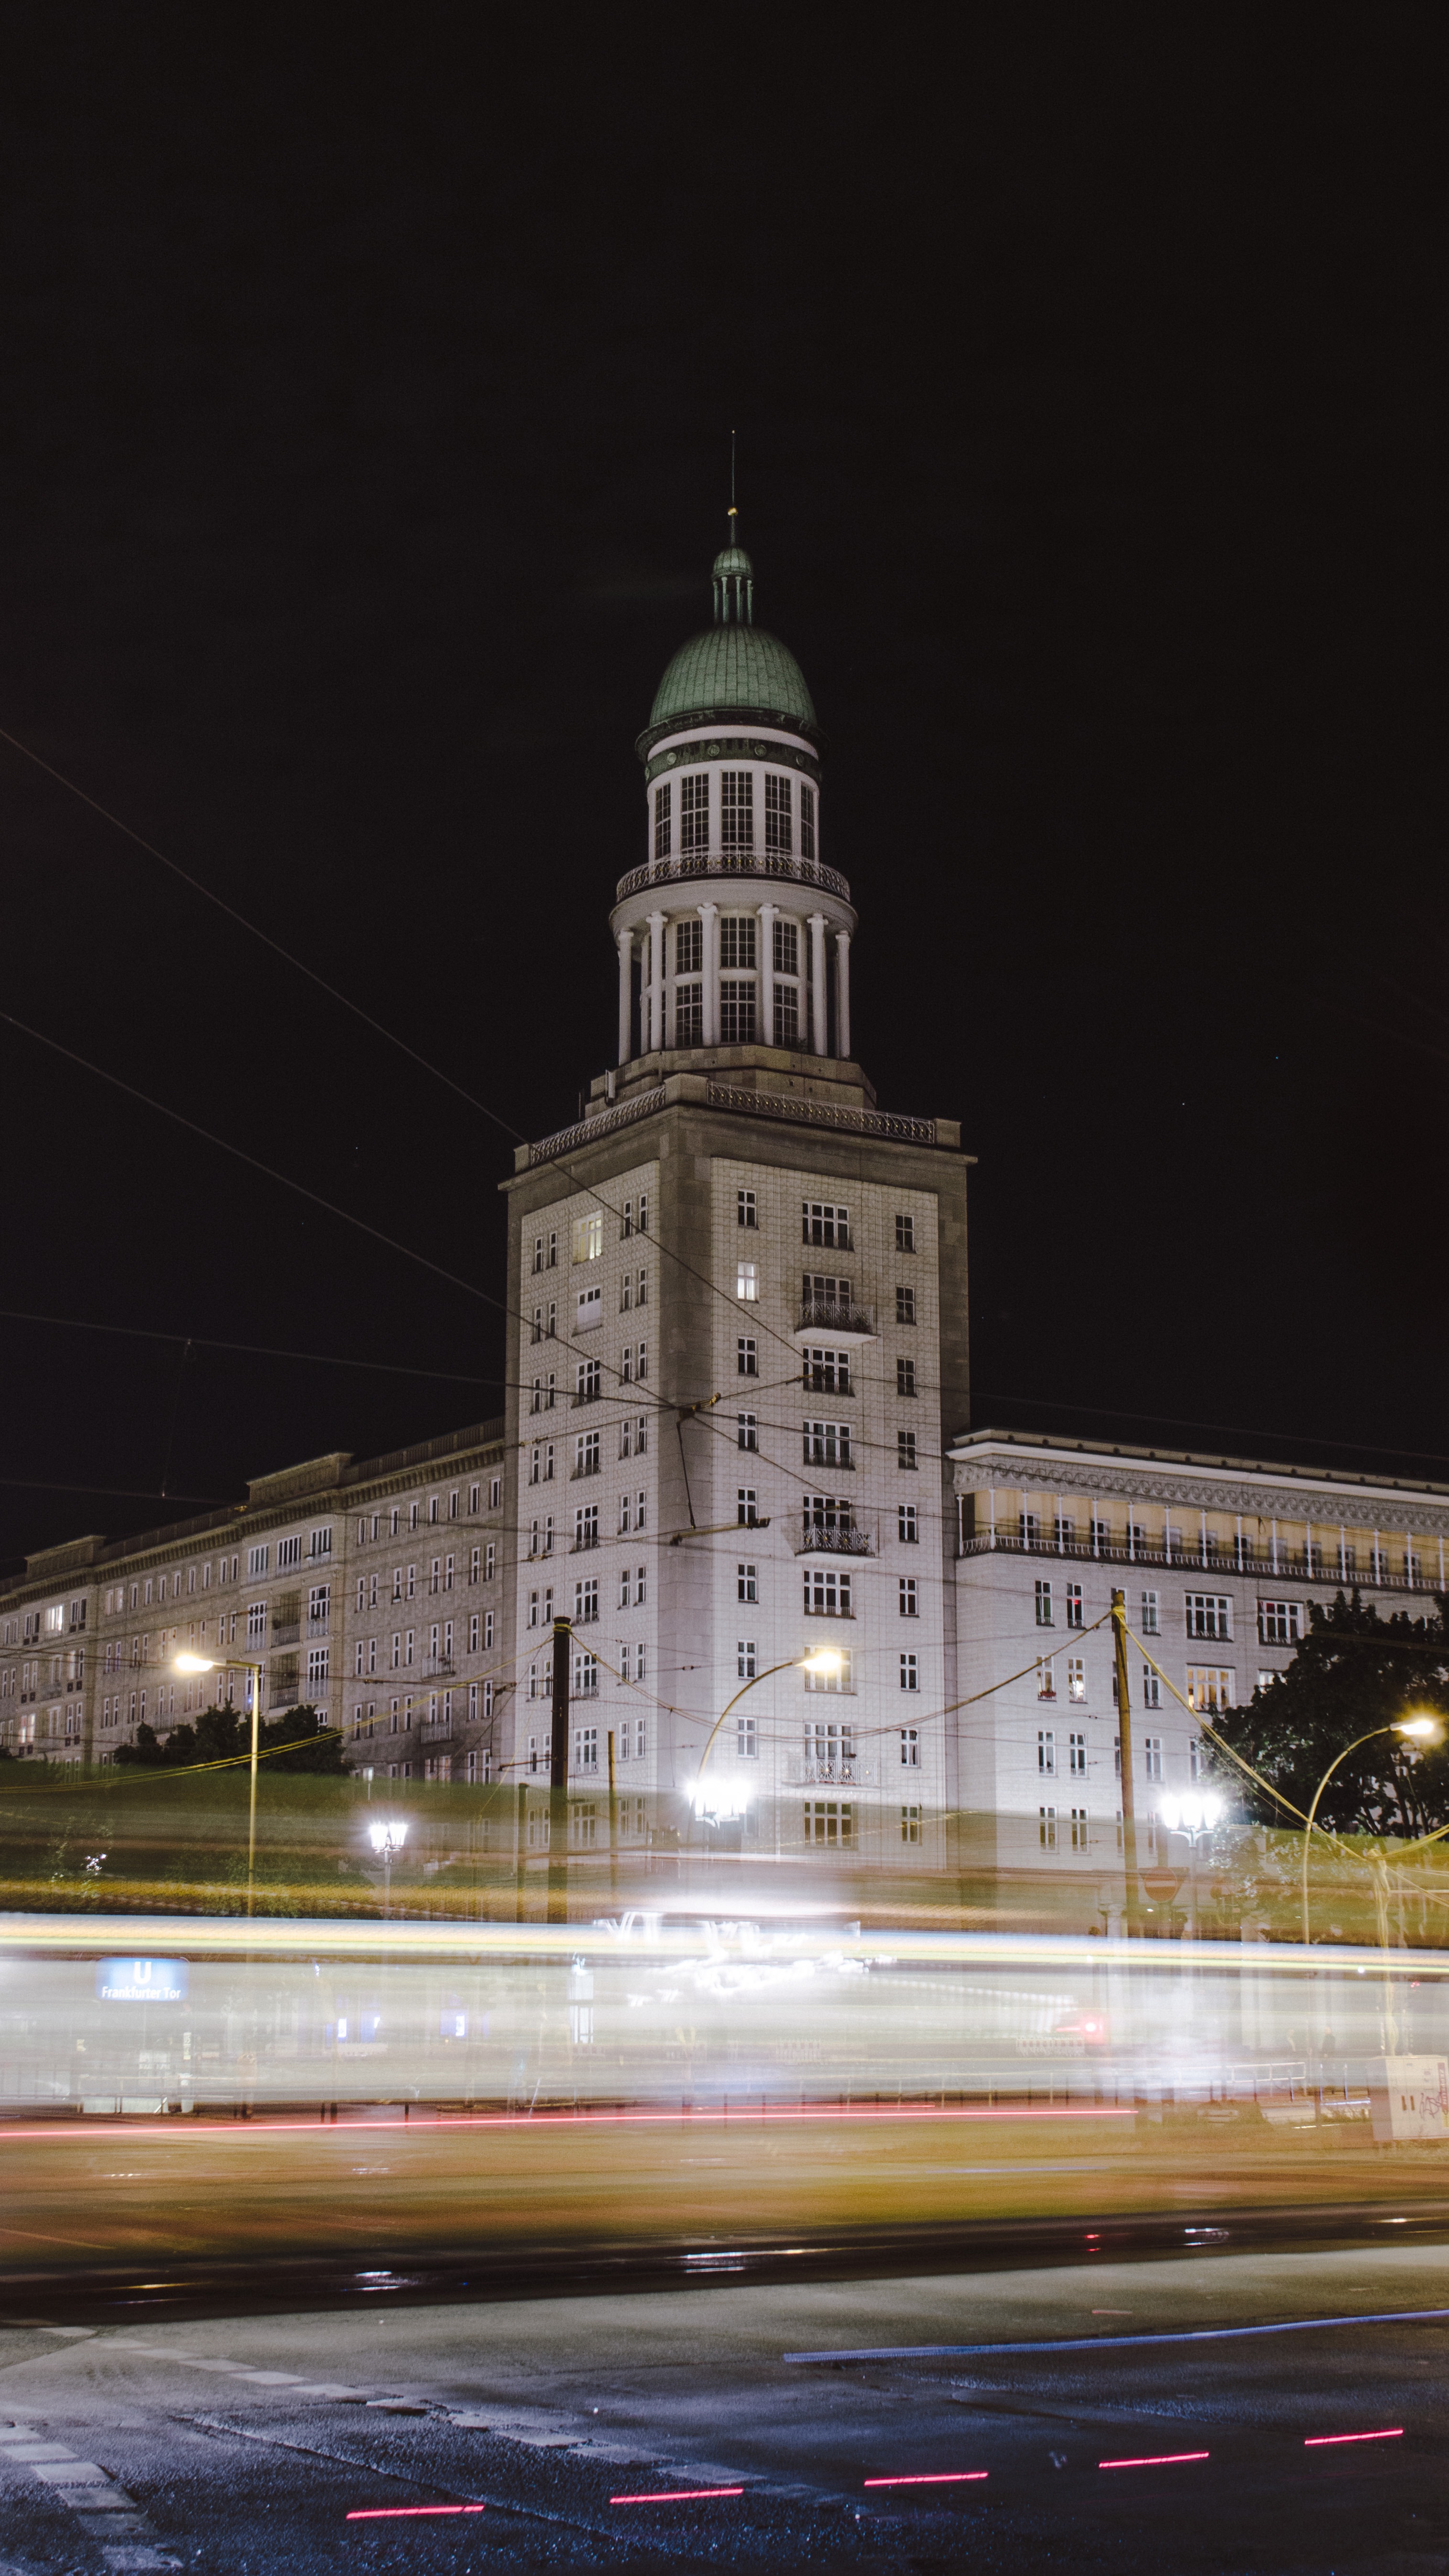
light, skyline, night, city, skyscraper, cityscape, downtown, evening, reflection, tower, landmark, dome, metropolis, urban area, human settlement